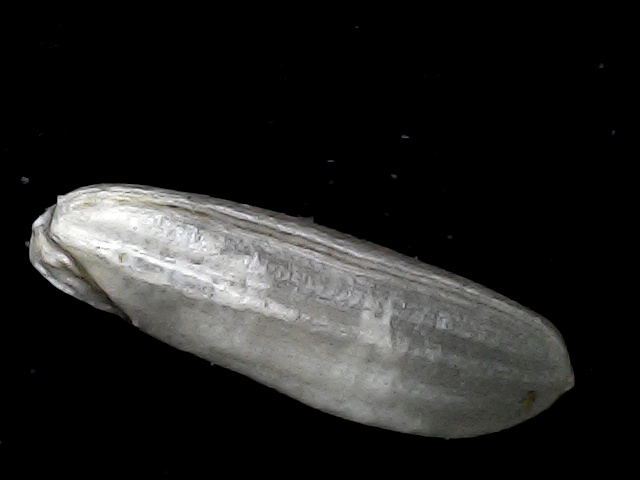
Rice variety: BD85